Elliott Whitehead

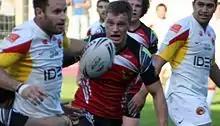
Whitehead playing for the Bradford Bulls in 2010

In the 2010 season, Whitehead featured in 26 consecutive games from Round 2 (St. Helens) to Round 27 (Wigan). He also played in the Challenge Cup games against Dewsbury, Leigh and Warrington. Whitehead scored against Castleford (2 tries), Hull Kingston Rovers (1 try), Leeds (1 try), Crusaders (1 try), Harlequins RL (1 try), Salford (1 try), Wakefield Trinity (1 try) and Dewsbury (1 try).